Alessandro Piccinini

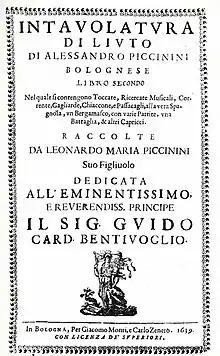
"Intavolaturo di Liuto" title page, 1639

He is best known for his two volumes of lute music: "Intavolatura di Liuto et di Chitarrone, libro primo" (Bologna, 1623) and "Intavolaturo di Liuto" (Bologna, 1639), the latter published posthumously by his son Leonardo Maria Piccinini. The 1623 collection is of particular importance because of Piccinini's lengthy preface, which includes a detailed manual on performance, as well as claims to have invented the archlute (Piccinini also made important modifications to the chitarrone). Piccinini concentrated on toccatas, courantes and galliards, as well as different kinds of variations. No other works by Piccinini are known; his music for "La selva sin amor", the first opera performed in Spain, composed by his brother Filippo Piccinini is lost.